Vocoder

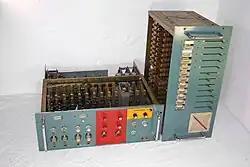

A vocoder (a portmanteau of "vo"ice and en"coder") is a category of speech coding that analyzes and synthesizes the human voice signal for audio data compression, multiplexing, voice encryption or voice transformation.